Franciszek Giebartowski

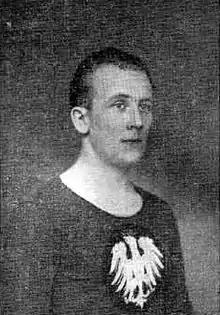

Franciszek Giebartowski (18 June 1902 – 4 September 1968) was a Polish footballer who played as a defender. He played in three matches for the Poland national football team in 1926.